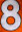
Number: 8